Sky position (RA, Dec in degrees): 197.442, 1.281
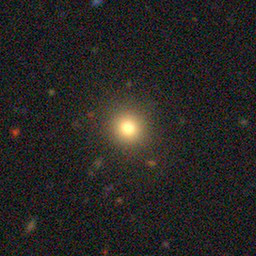
Galaxy morphology: Round Smooth Galaxies